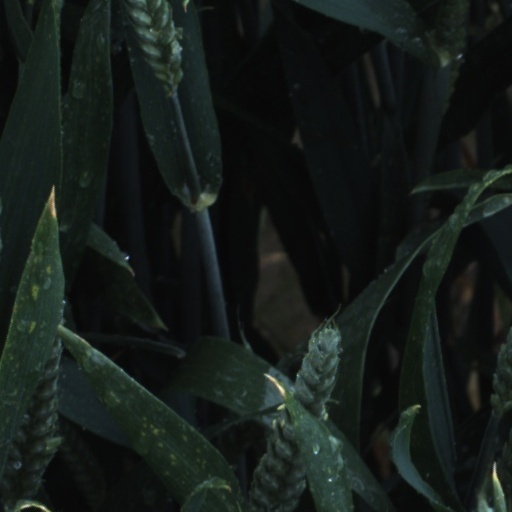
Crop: wheat